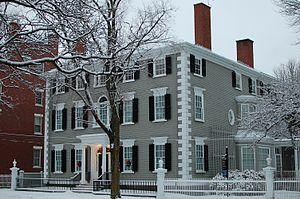
Salem est une ville située dans le comté d'Essex, dans le Massachusetts aux États-Unis. La plupart des gens associent la ville avec l'affaire des sorcières de Salem en 1692, aujourd'hui très exploitée sur le plan touristique, même si les accusées vivaient en réalité à proximité, à Salem Village, lieu où les événements se déroulèrent. Par contre, la majorité de la procédure judiciaire et le procès lui-même eurent lieu à Salem en mai 1692.
Samuel McIntire était un architecte américain qui appliqua le style fédéral à plusieurs constructions.